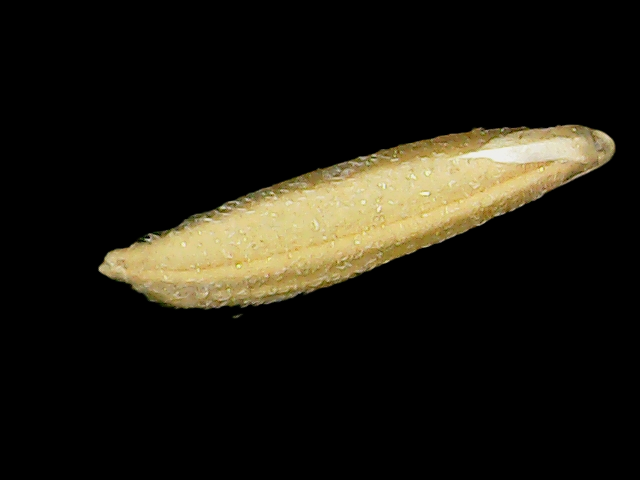
Rice variety: Binadhan16